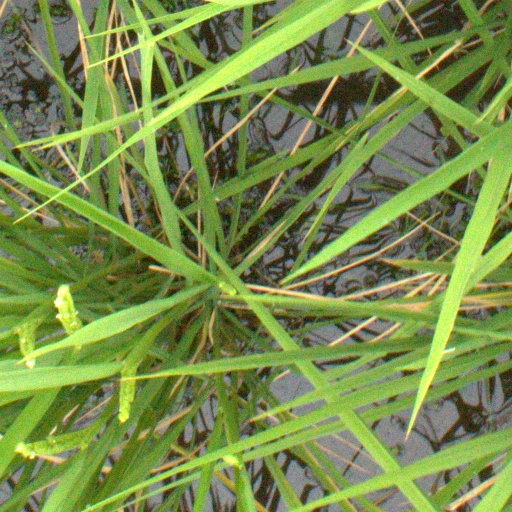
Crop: rice